Ninokuchi Station

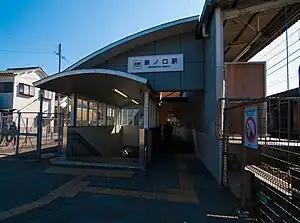
The station building of Ninokuchi Station

is a passenger railway station located in the city of Kashihara, Nara Prefecture, Japan. It is operated by the private transportation company, Kintetsu Railway.